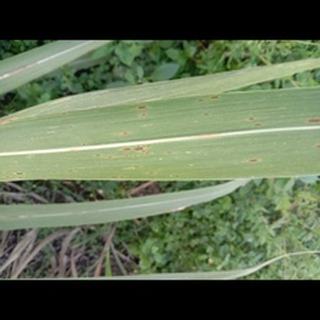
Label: sugarcane_rust